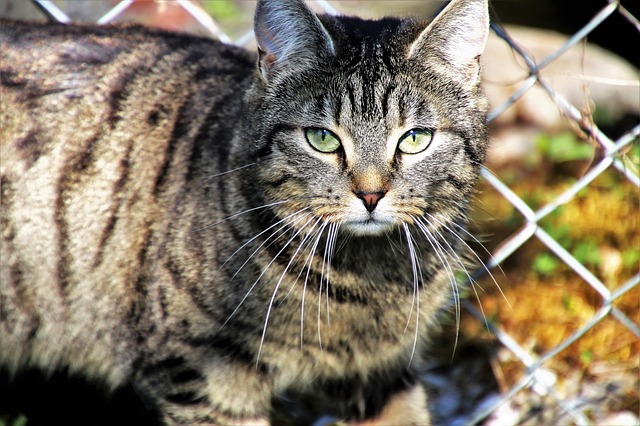
Label: gatto